Line of greatest slope

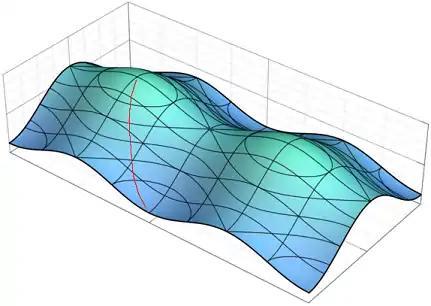
A surface showing one example (approximate) of a path of greatest slope (red path).

In topography, the line of greatest slope is a curve following the steepest slope. In mountain biking and skiing, the line of greatest slope is sometimes called the fall line.